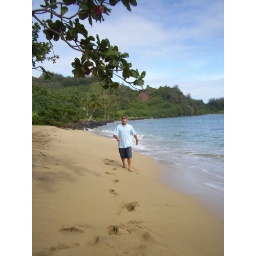
Aj walking in the sand